Big Brother VIP (Serbian TV series) season 4

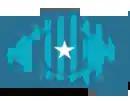

Veliki Brat VIP 4 was the fourth season of the regional celebrity version of "Veliki Brat". The airing starts on 30 January 2010. It was aired on four television channels in four countries: Pink in Serbia, Pink BH in Bosnia-Herzegovina, and Pink M in Montenegro and Sitel in Macedonia.